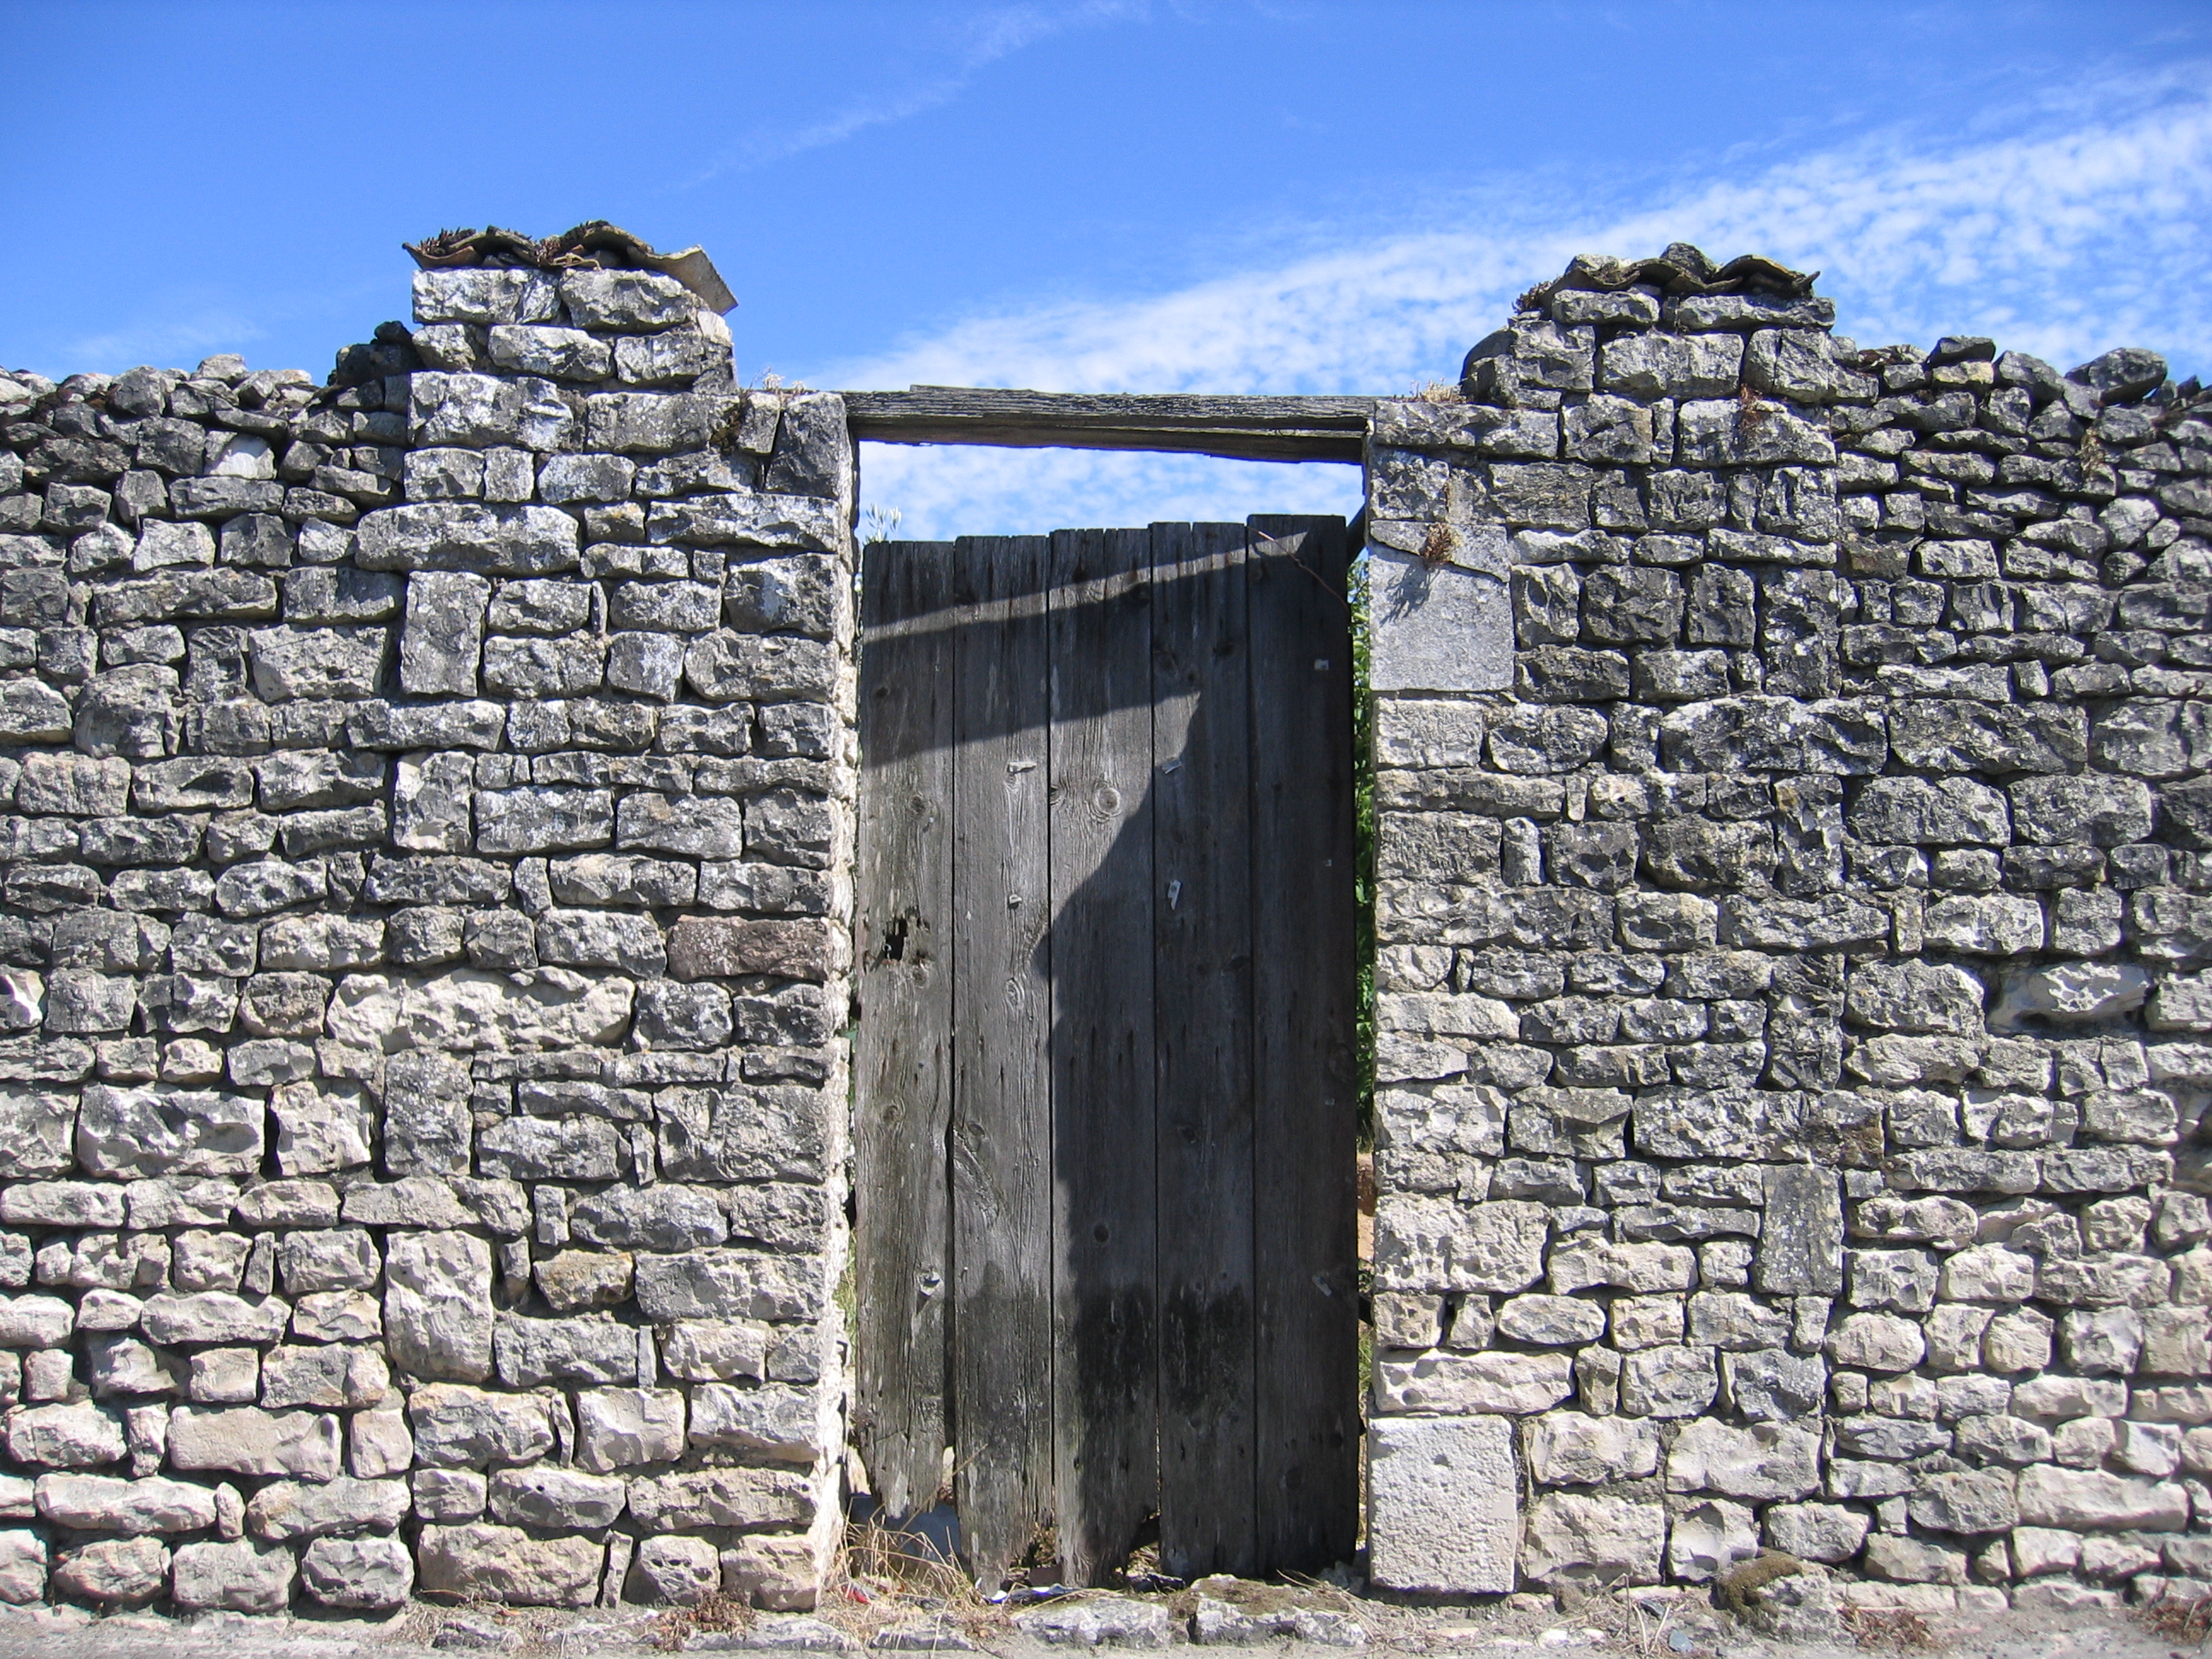
wall, stone, stone wall, ruins, archaeological site, fortification, ancient history, building, historic site, history, architecture, rock